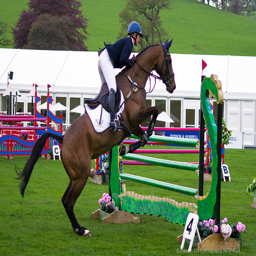
there is a jockey that is riding a horse over a obstacle
A person riding a horse, jumping it over an obstacle.
The rider urges her horse over the obstacle in the competition.
The woman and  horse are jumping the hurdles.
A woman jumping a horse over an obstacle on a course.